Peacock Alley (1922 film)

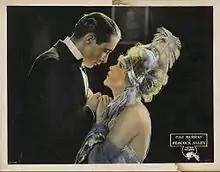
Lobby card

As described in a film magazine, the board of directors for the main manufacturing company in the American village of Harmonville send young Elmer Harmon (Blue) to Paris to obtain a contract with the French government. In Paris Elmer meets the dancer Cleo of Paris (Murray), who casts aside her rich, would-be sweethearts and falls in love with him. When his business affairs appear hopeless, she helps him secure his contract, and the couple are married and return to Harmonville. A gala is given in Elmer's honor for having saved the village's prosperity, and citizens are shocked by Cleo's Parisian fashion. Elmer sells his interests and the couple move to New York City. To give Cleo the luxuries to which she is accustomed, Elmer in a moment of weakness forges his uncle's name and is arrested. Endeavoring to get Elmer out of trouble, Cleo returns to the stage, but in so doing she breaks a promise made to her husband. Elmer is released from jail after promising his uncle to have nothing more to do with Cleo, but then immediately tries to look her up. He finds her in what appears to be a compromising but innocent situation and decides the bad things that have been said about Cleo are true. He returns to Harmonville and the heartbroken Cleo returns to France and seeks seclusion in Normandy. Three years later Elmer finds Cleo there along with her little son who is named for him. They have a reconciliation.